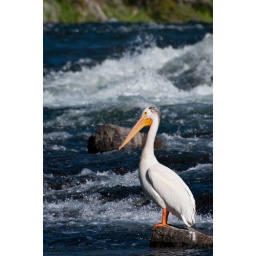
A white pelican looks for fish at LeHardy Rapids in Yellowstone National Park